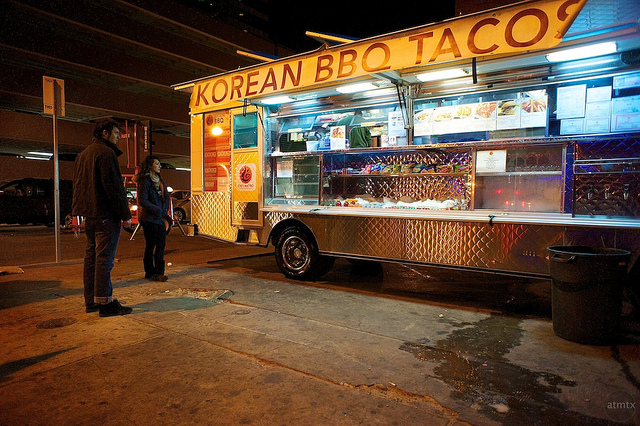
Two customers stand outside a Korean taco food truck.

A man and a woman deciding on food at a food truck.

A Korean barbecue food truck is open for business.

a guy and a girl looking at the Taco truck